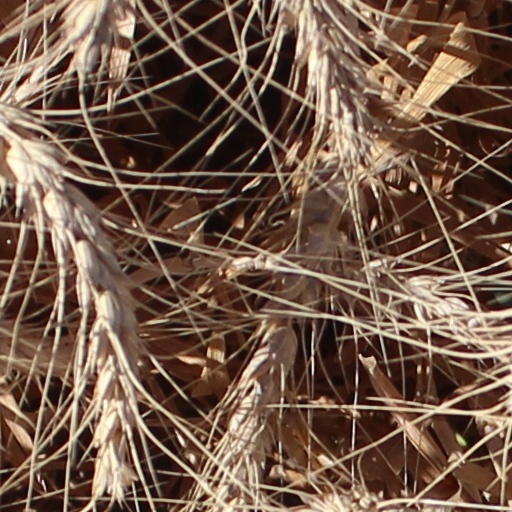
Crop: wheat